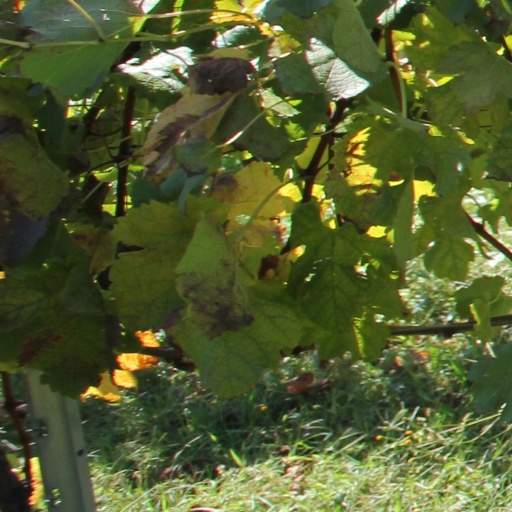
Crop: grape